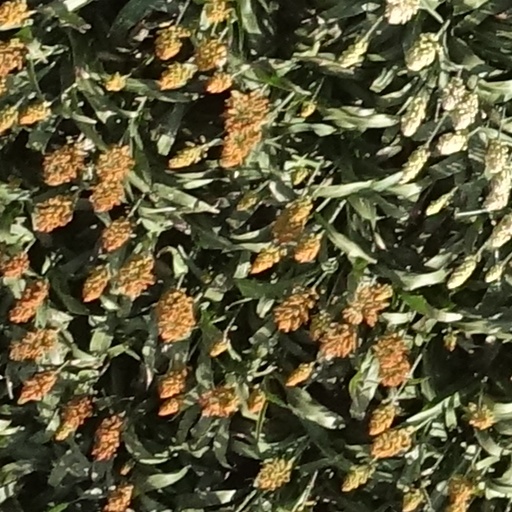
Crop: sorghum